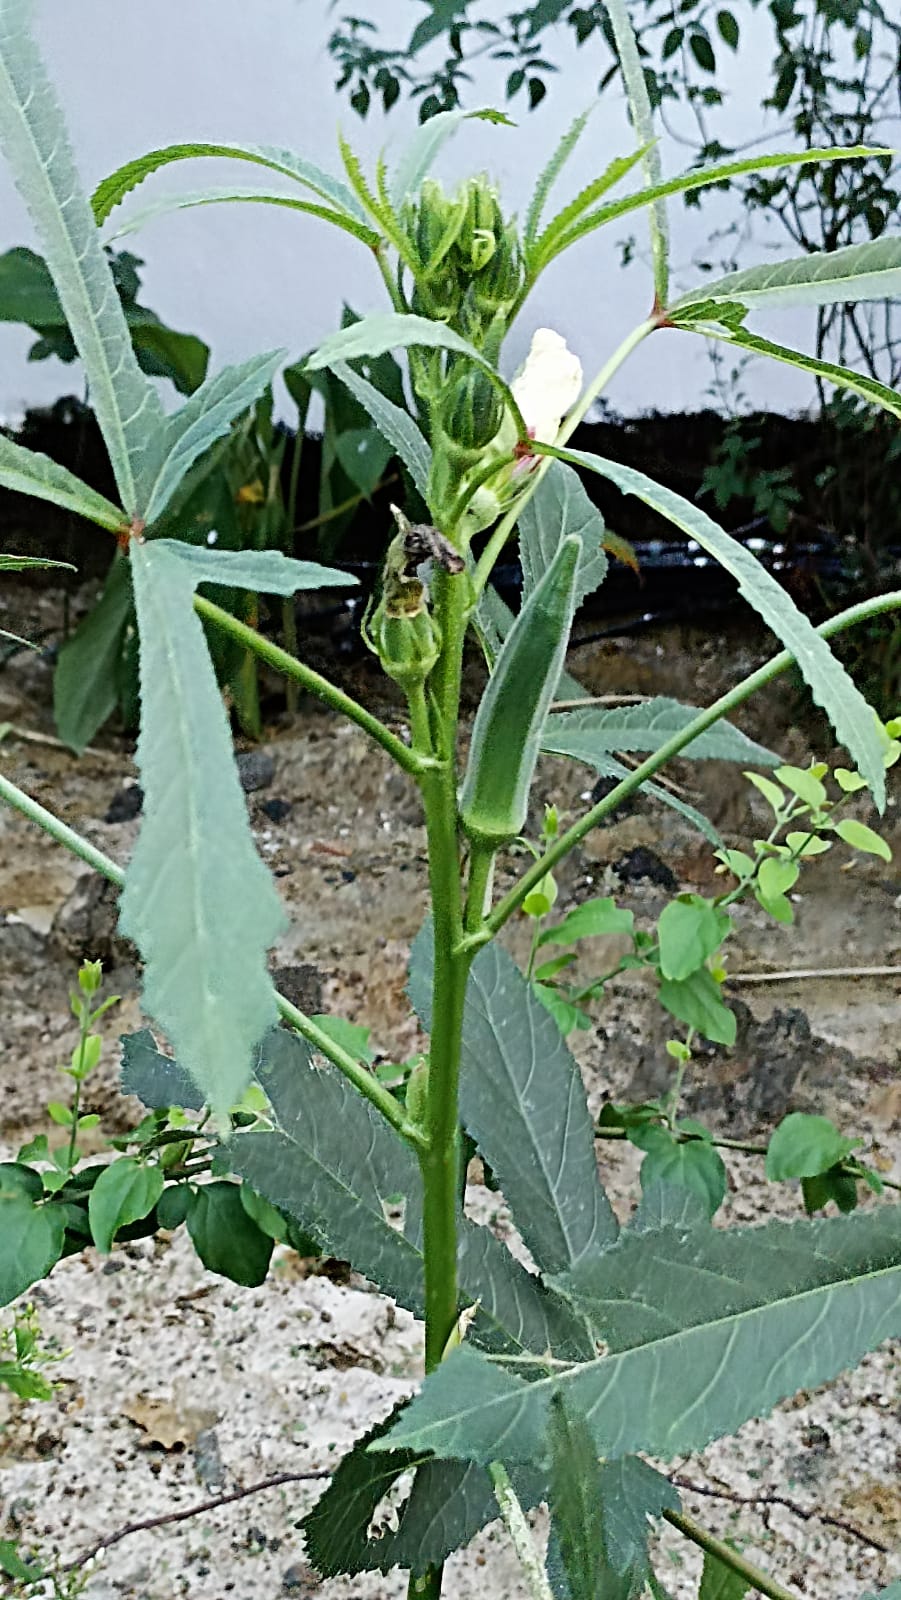
Label: Under-mature